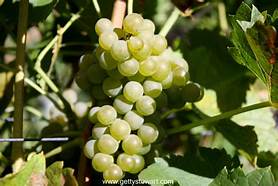
Label: Grapes